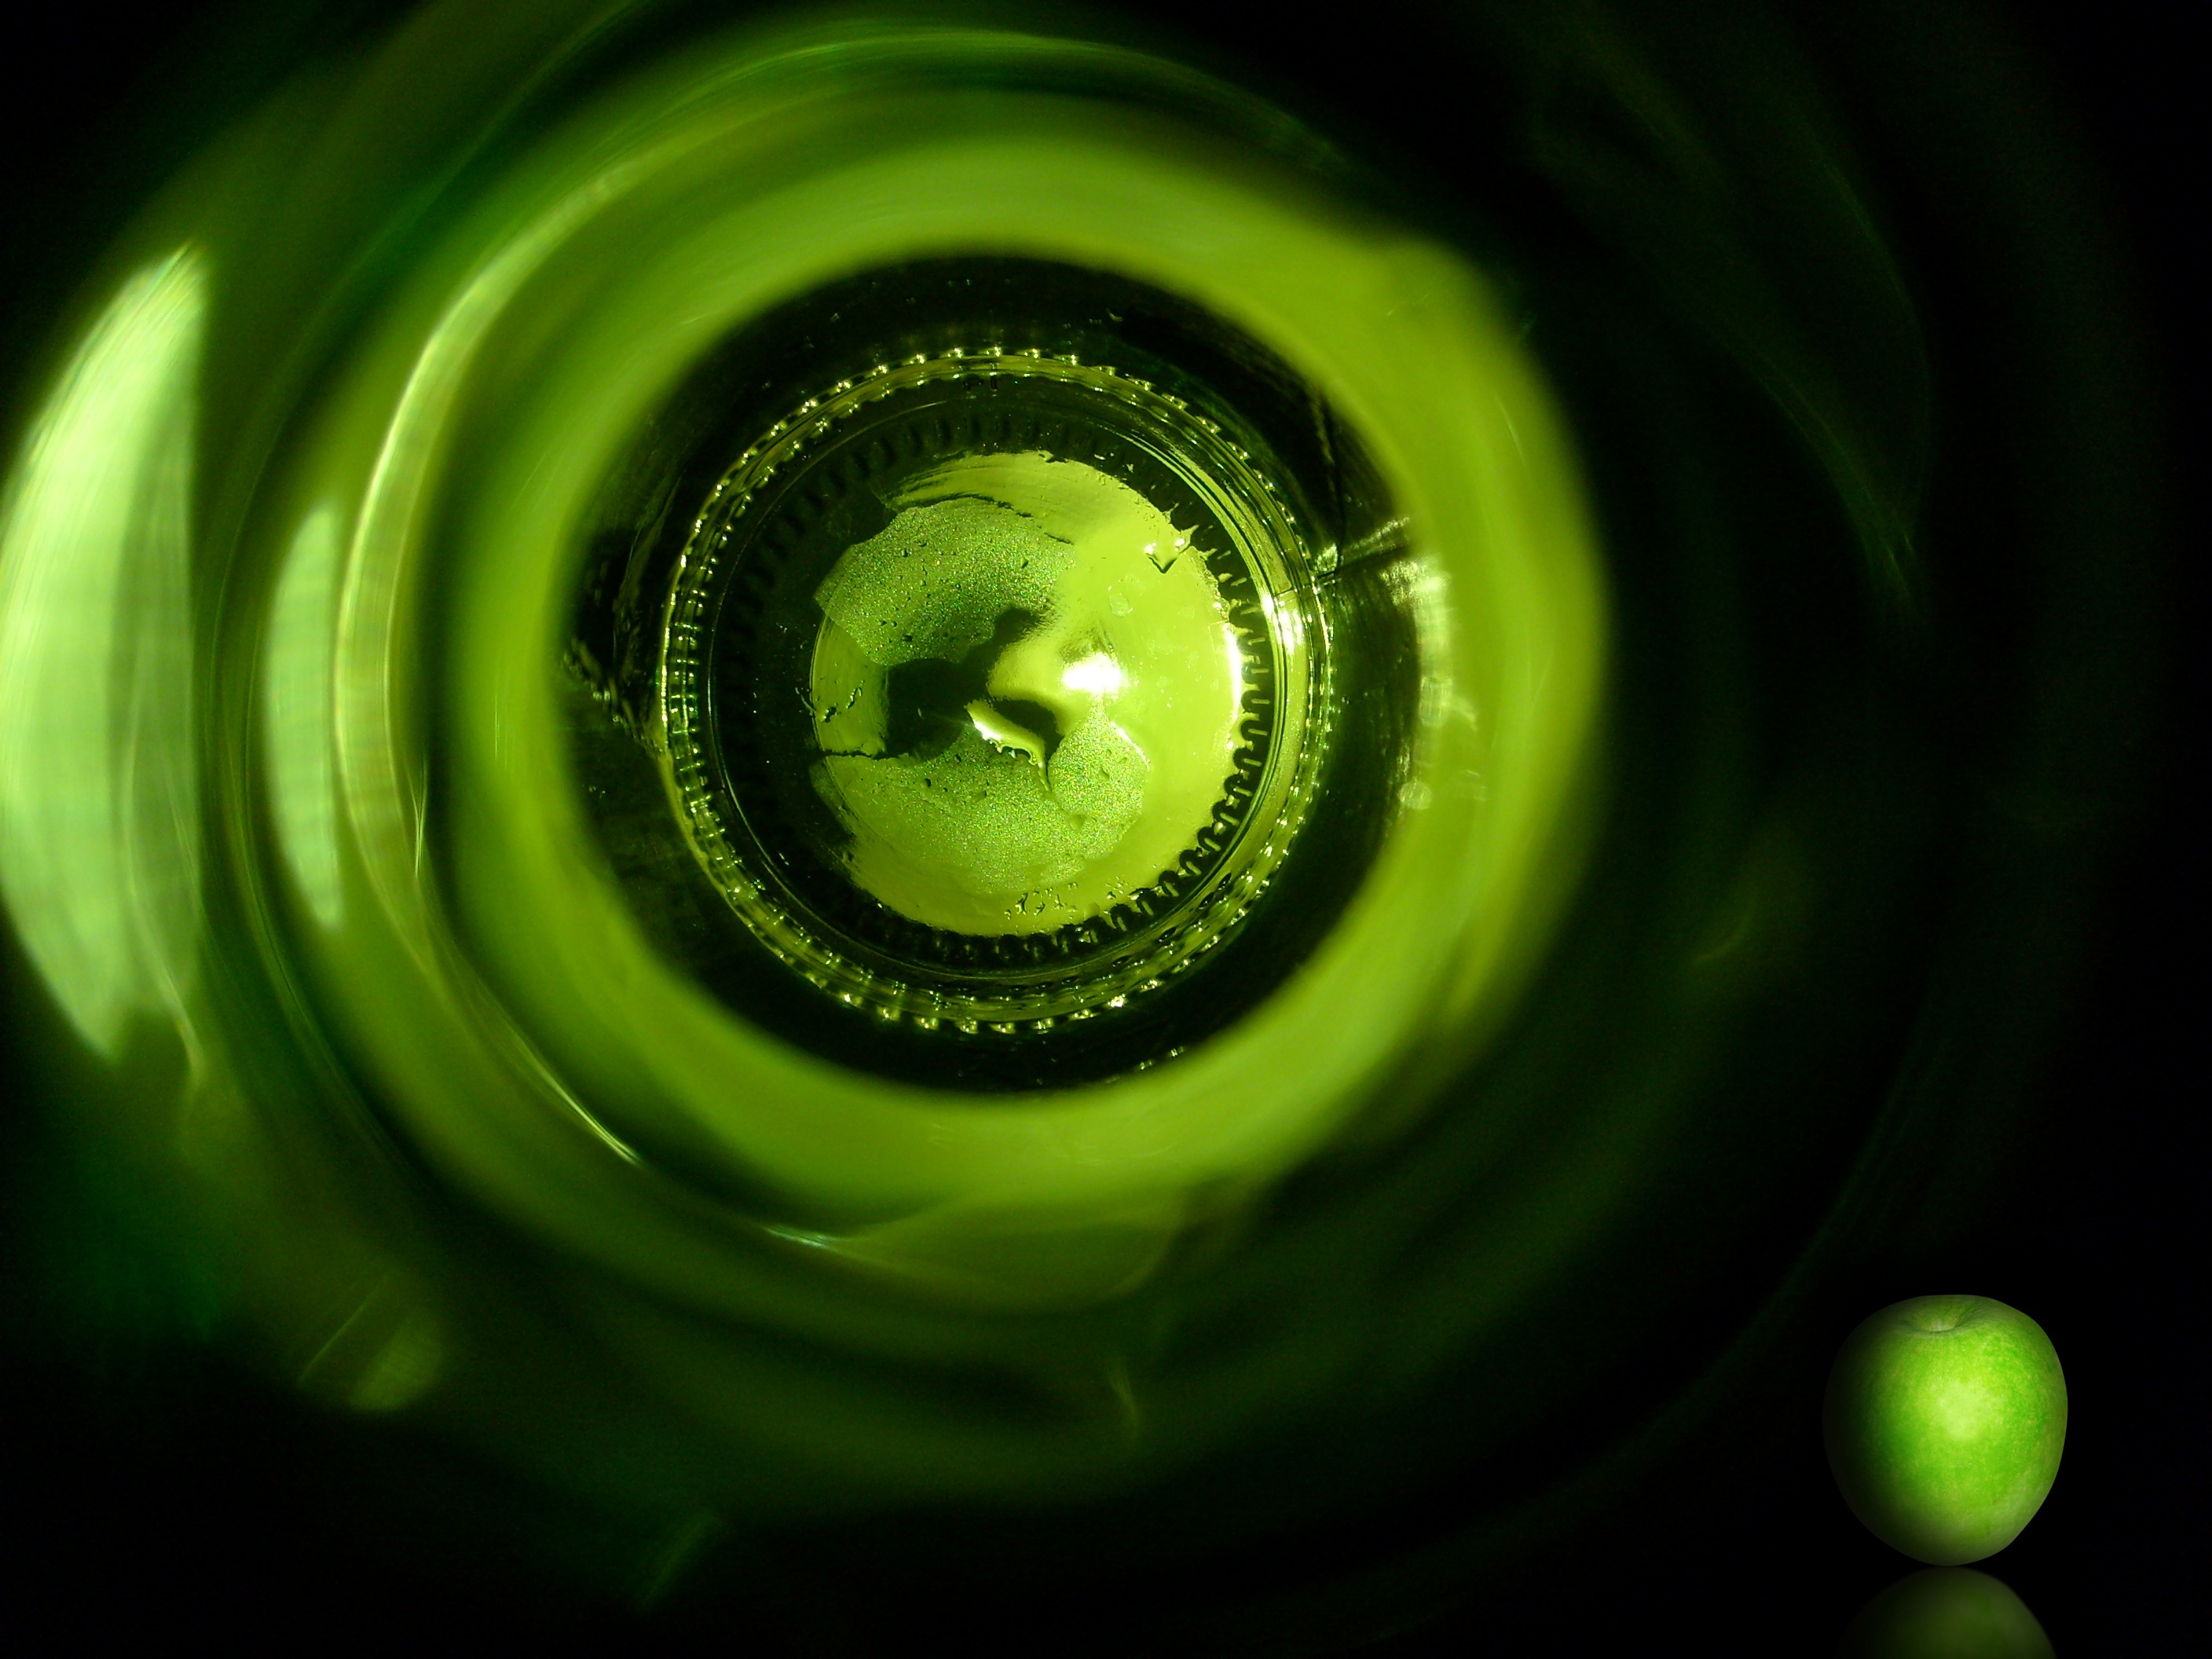
grass, light, photography, leaf, tube, flower, glass, green, color, clean, drink, darkness, bottle, empty, yellow, beer, alcohol, circle, close up, eye, macro photography, the details of the, vortex, computer wallpaper, the bottom of the